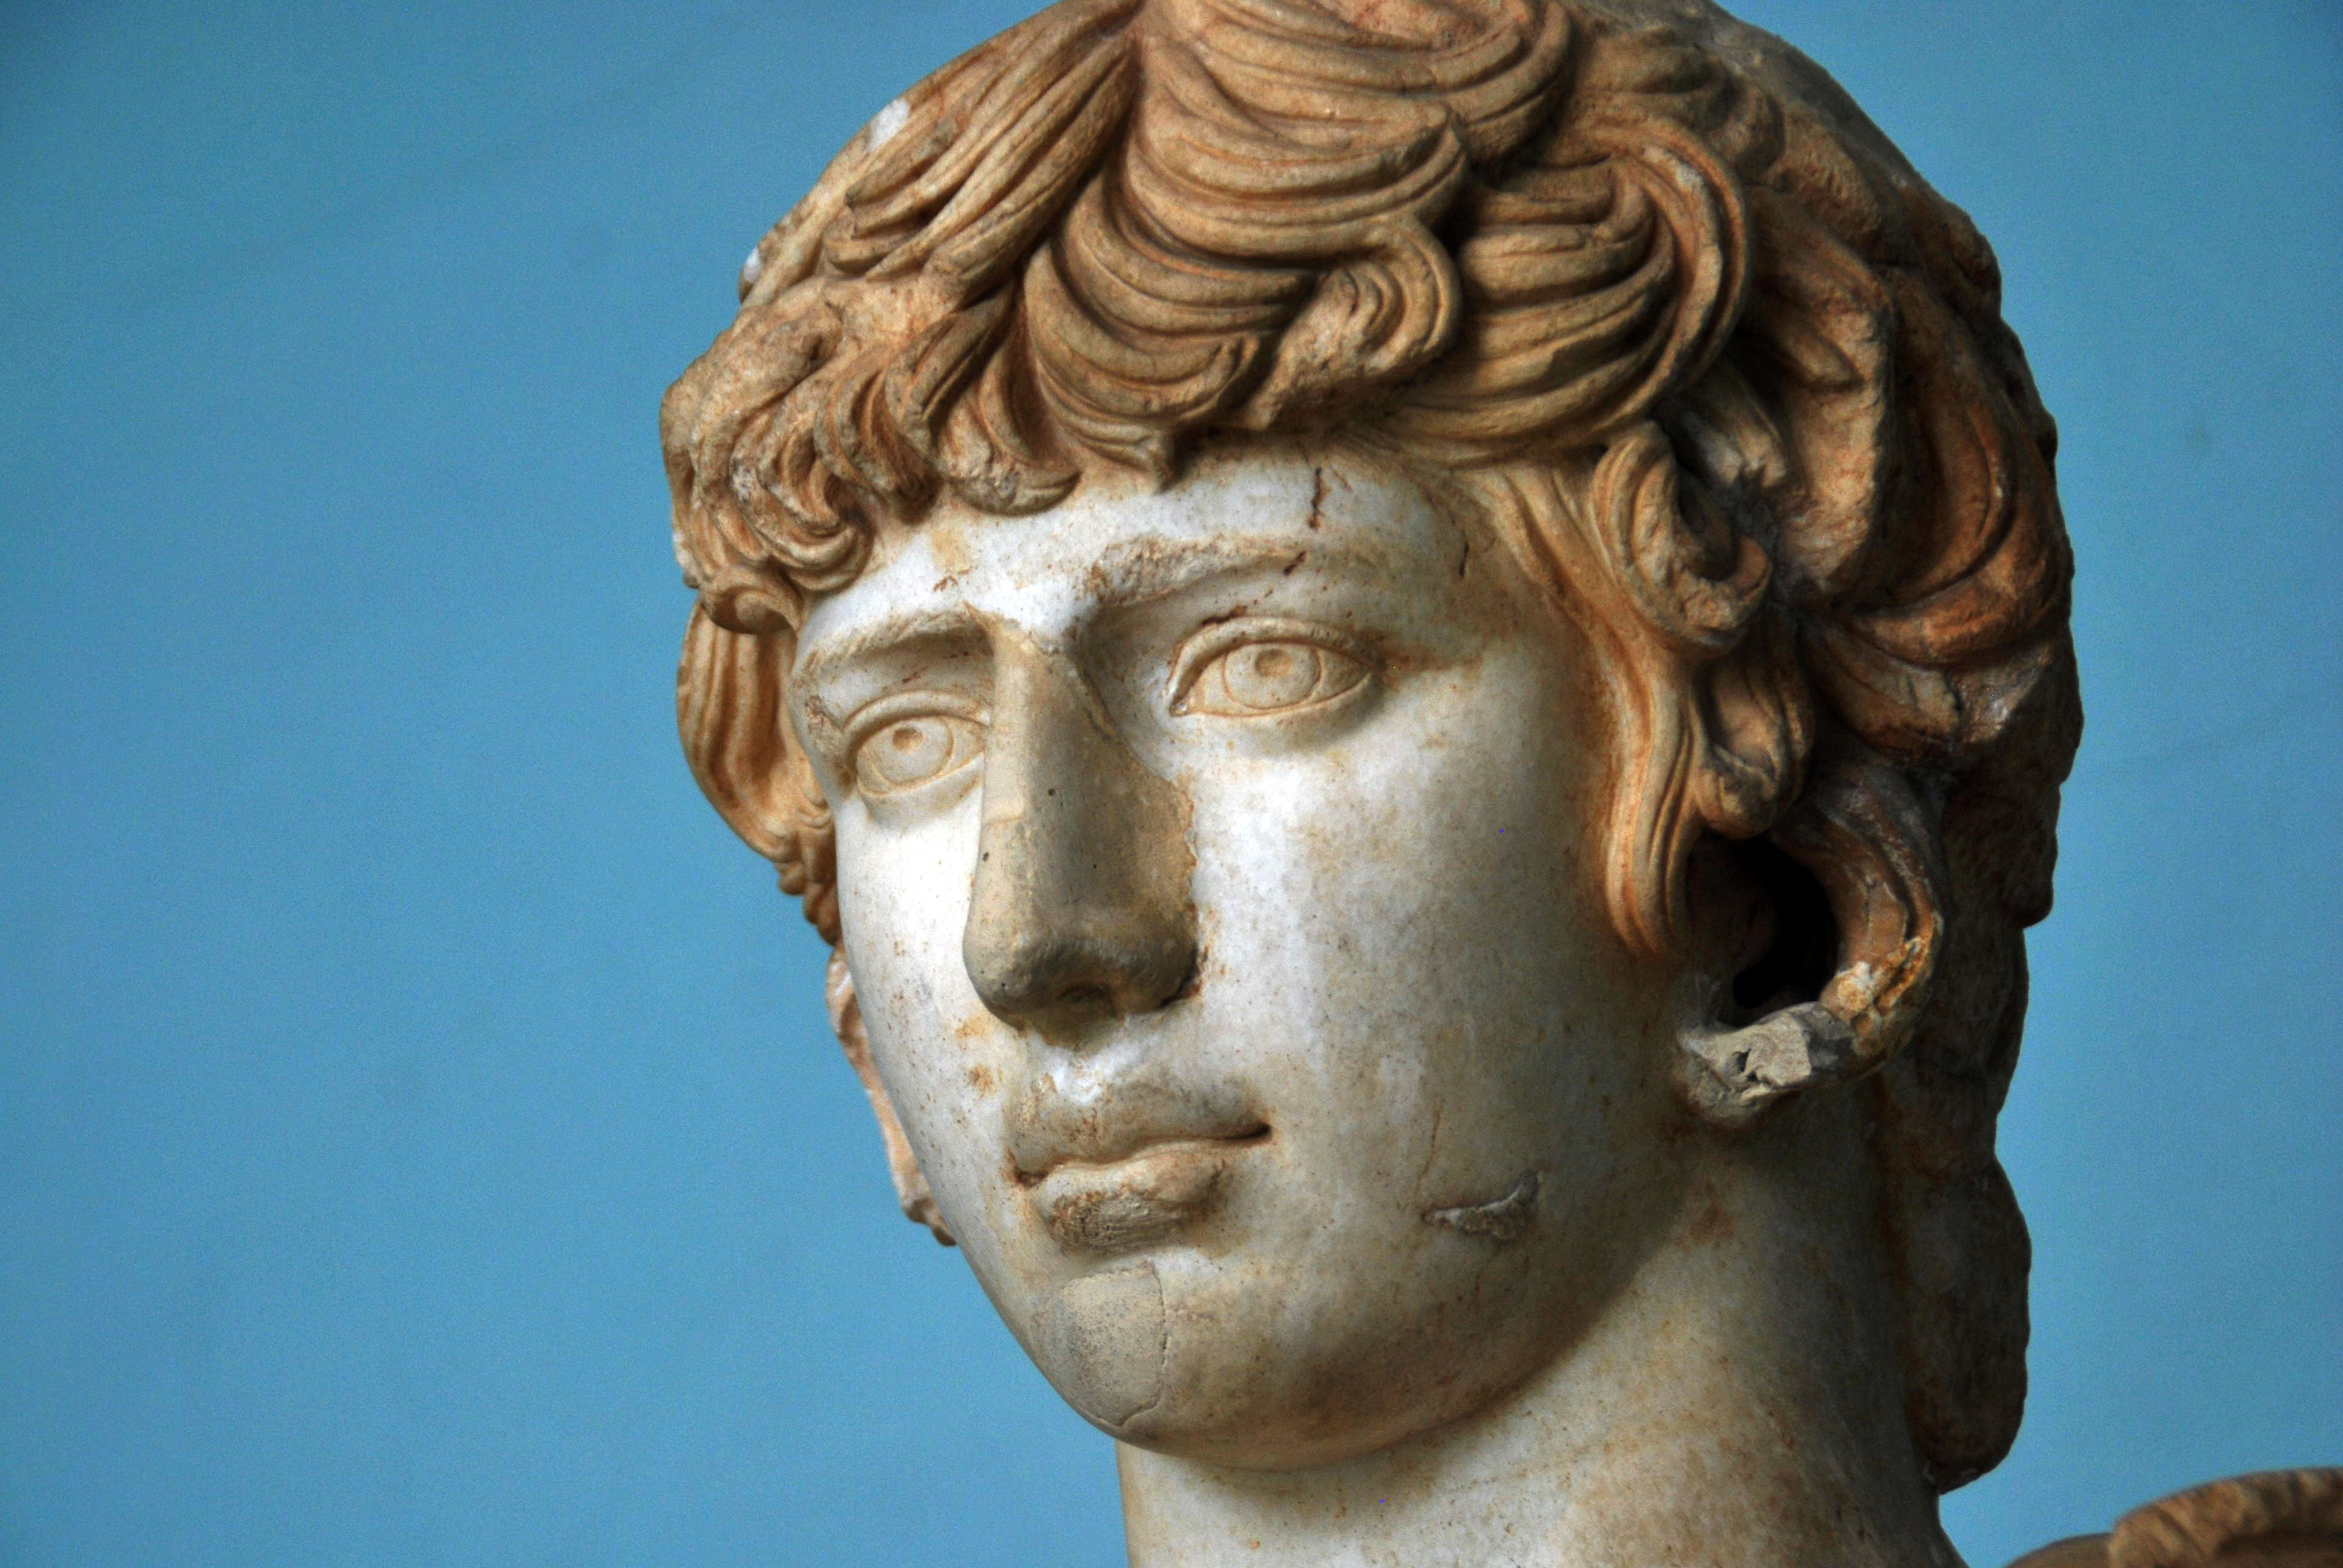
monument, statue, religion, ancient, face, sculpture, art, temple, head, greece, carving, museums, statures, historically, ancient history, ancient greece, nonbuilding structure, classical sculpture, old gods, elefsis